24 Minuti

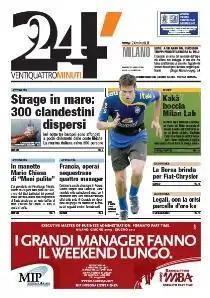
The last front page (Milan edition), 2009-03-31

was an Italian free daily newspaper, published by in collaboration with Il Sole 24 Ore Radiocor, in the cities of Rome and Milan in Italy.